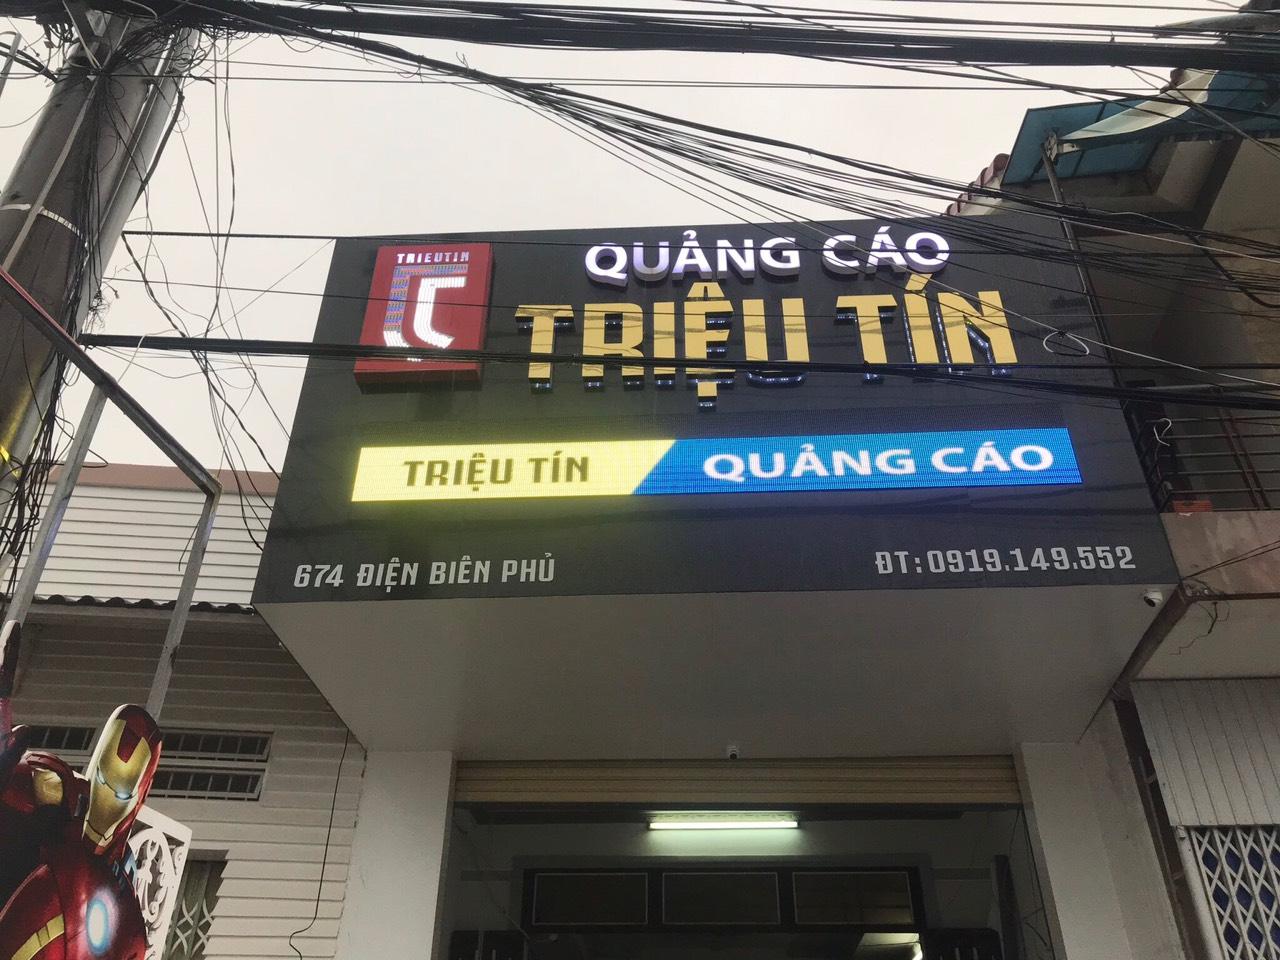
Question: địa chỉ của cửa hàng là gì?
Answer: số 674, đường điện biên phủ